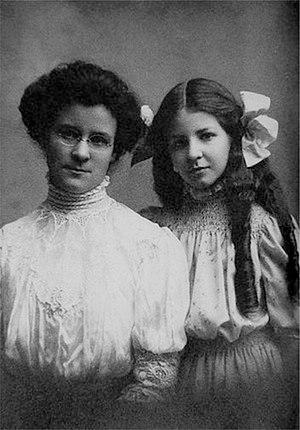
Katherine Cook Briggs est une théoricienne américaine en psychologie, cocréatrice, avec sa fille, du test d'évaluation Myers-Briggs Type Indicator.